Barry, Vale of Glamorgan

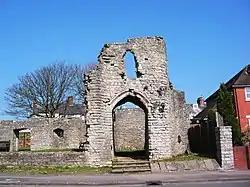
Barry Castle

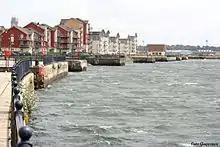
Barry Waterfront in July 2007

The main feature of the area at this time was the island in the Bristol Channel, separated from the mainland by a tidal estuary. It is described in Giraldus Cambrensis or Gerald of Wales' ("Journey through Wales", 1191). He states that Barry derives its name from St. Baruc whose remains are deposited in a chapel on the island. The local noble family who owned the island and the adjoining estates took the name of de Barri from the island.